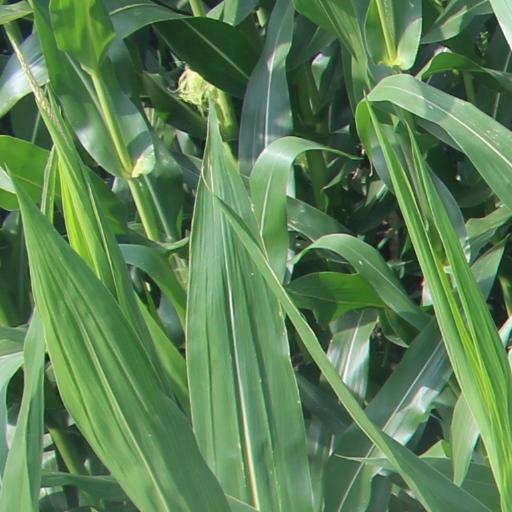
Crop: maize; corn